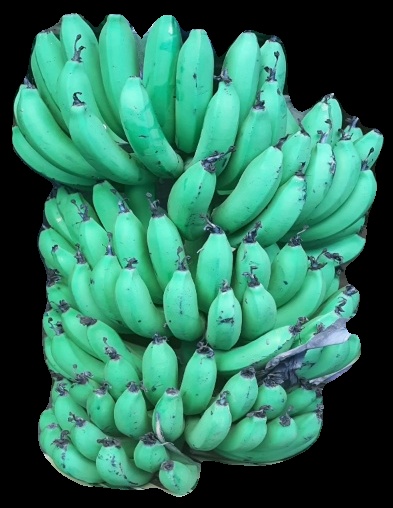
Variety: pachbale
Grade: grade1